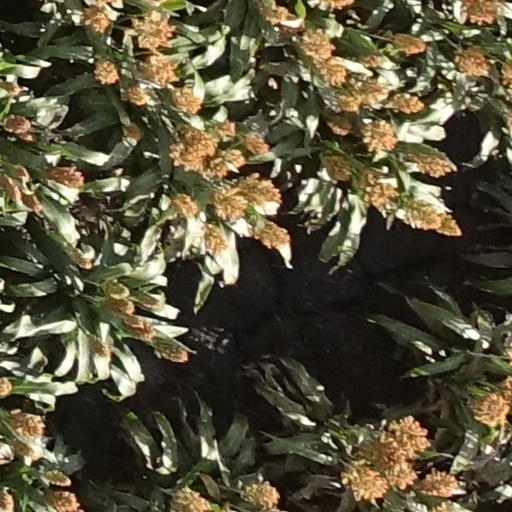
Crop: sorghum